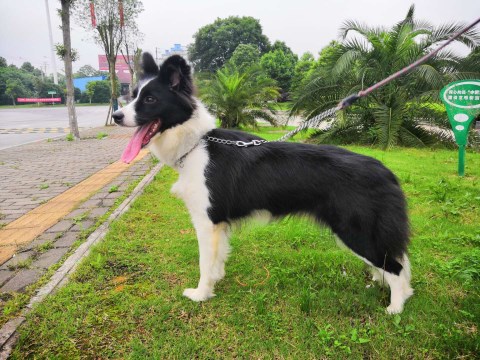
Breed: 2594-n000109-Border_collie